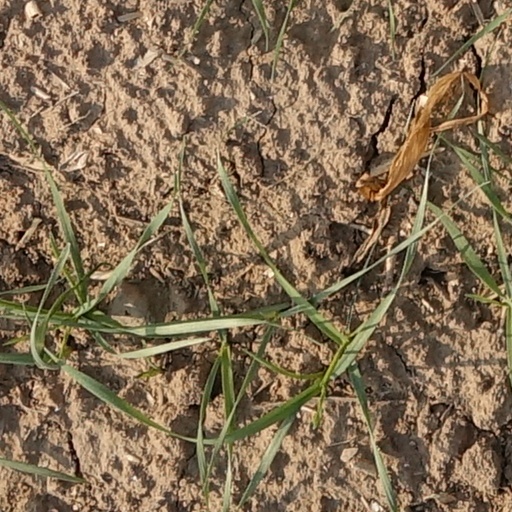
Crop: wheat